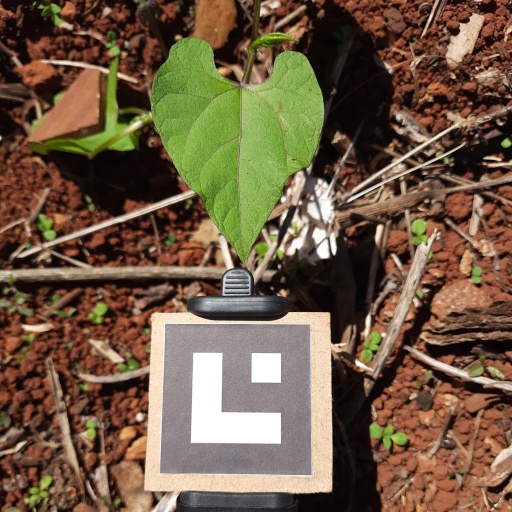
Observations: wavy surface, no eating holes, under sunlight